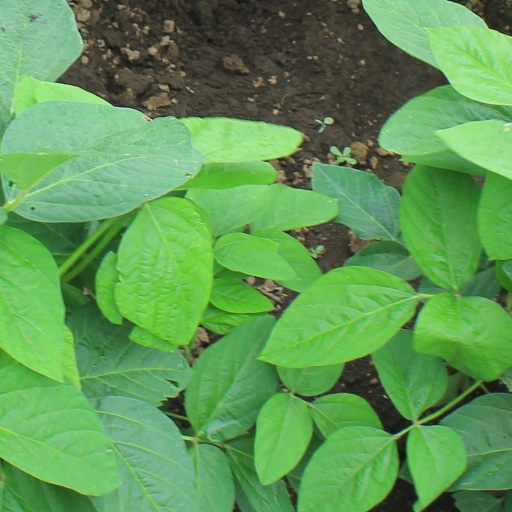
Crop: soybean